National Treasure (Japan)

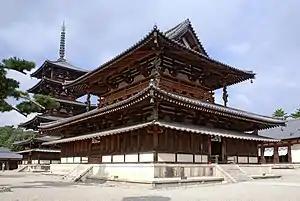
"Kon-dō" and five-storied pagoda at Hōryū-ji, two of the world's oldest wooden structures, dating to around 700

When the "kon-dō" of Hōryū-ji, one of the oldest extant wooden buildings in the world and the first to be protected under the "Ancient Temples and Shrines Preservation Law", caught fire on January 26, 1949, the valuable seventh-century wall paintings were damaged. The incident accelerated the reorganization of cultural property protection and gave rise to the , which was drafted on May 30, 1950, and went into effect on August 29 of that year.